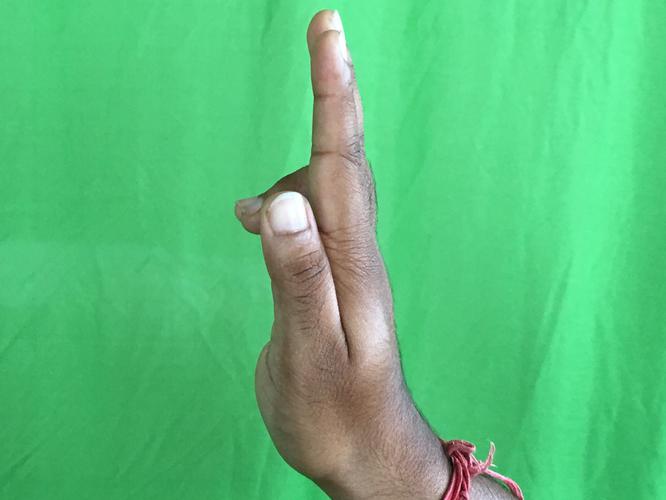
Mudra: Ardhapathaka
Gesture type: single_hand